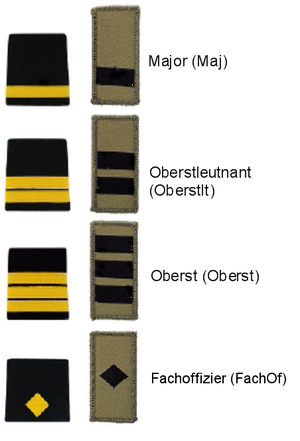
Le présent article fournit la liste des grades de l'Armée suisse.